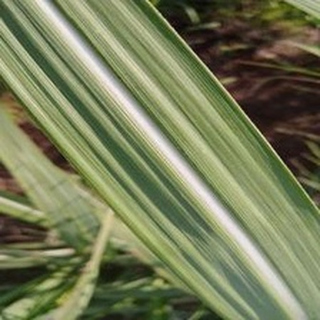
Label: healthy_sugarcane